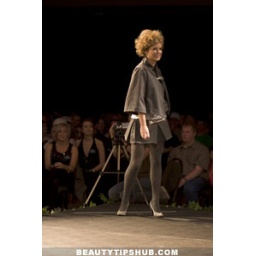
Stylish female model in gray mini dress